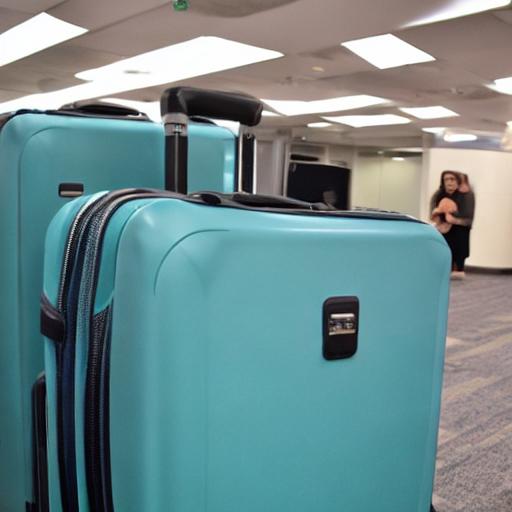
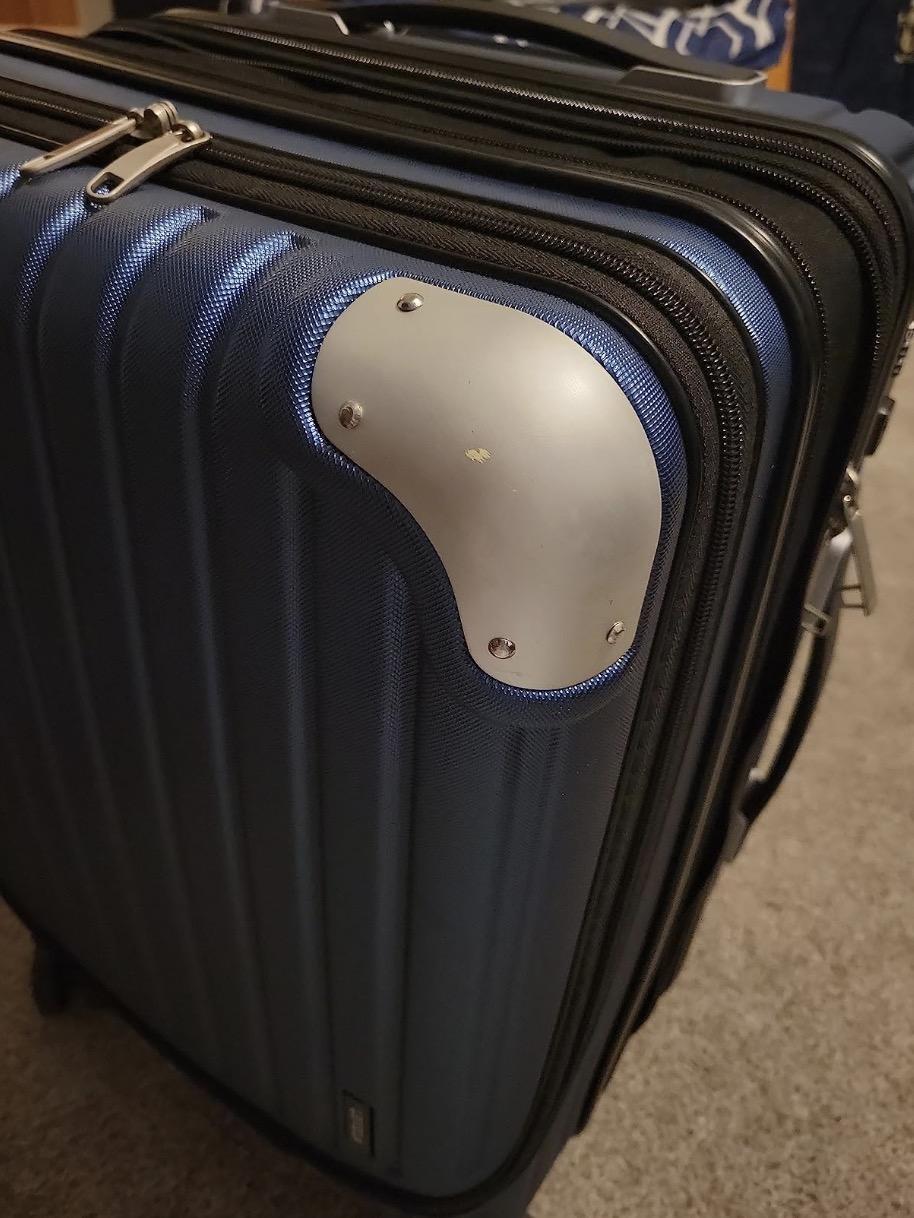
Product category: items_tea
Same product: no